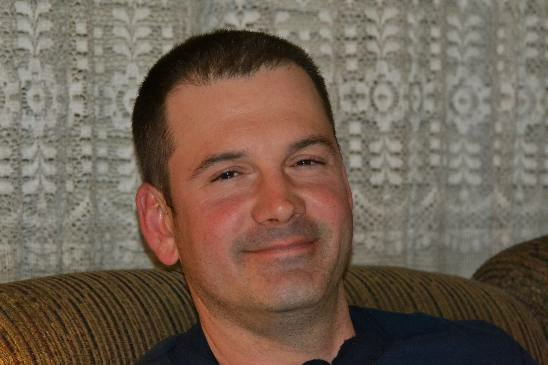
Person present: Yes